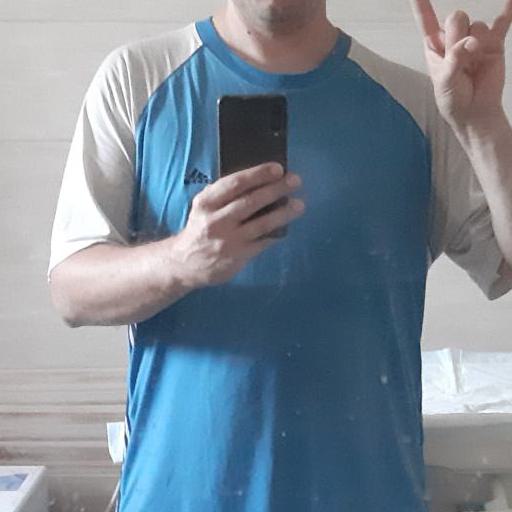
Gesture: no_gesture